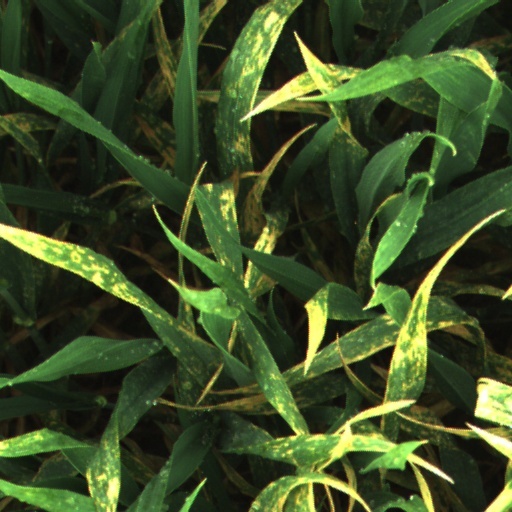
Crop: wheat